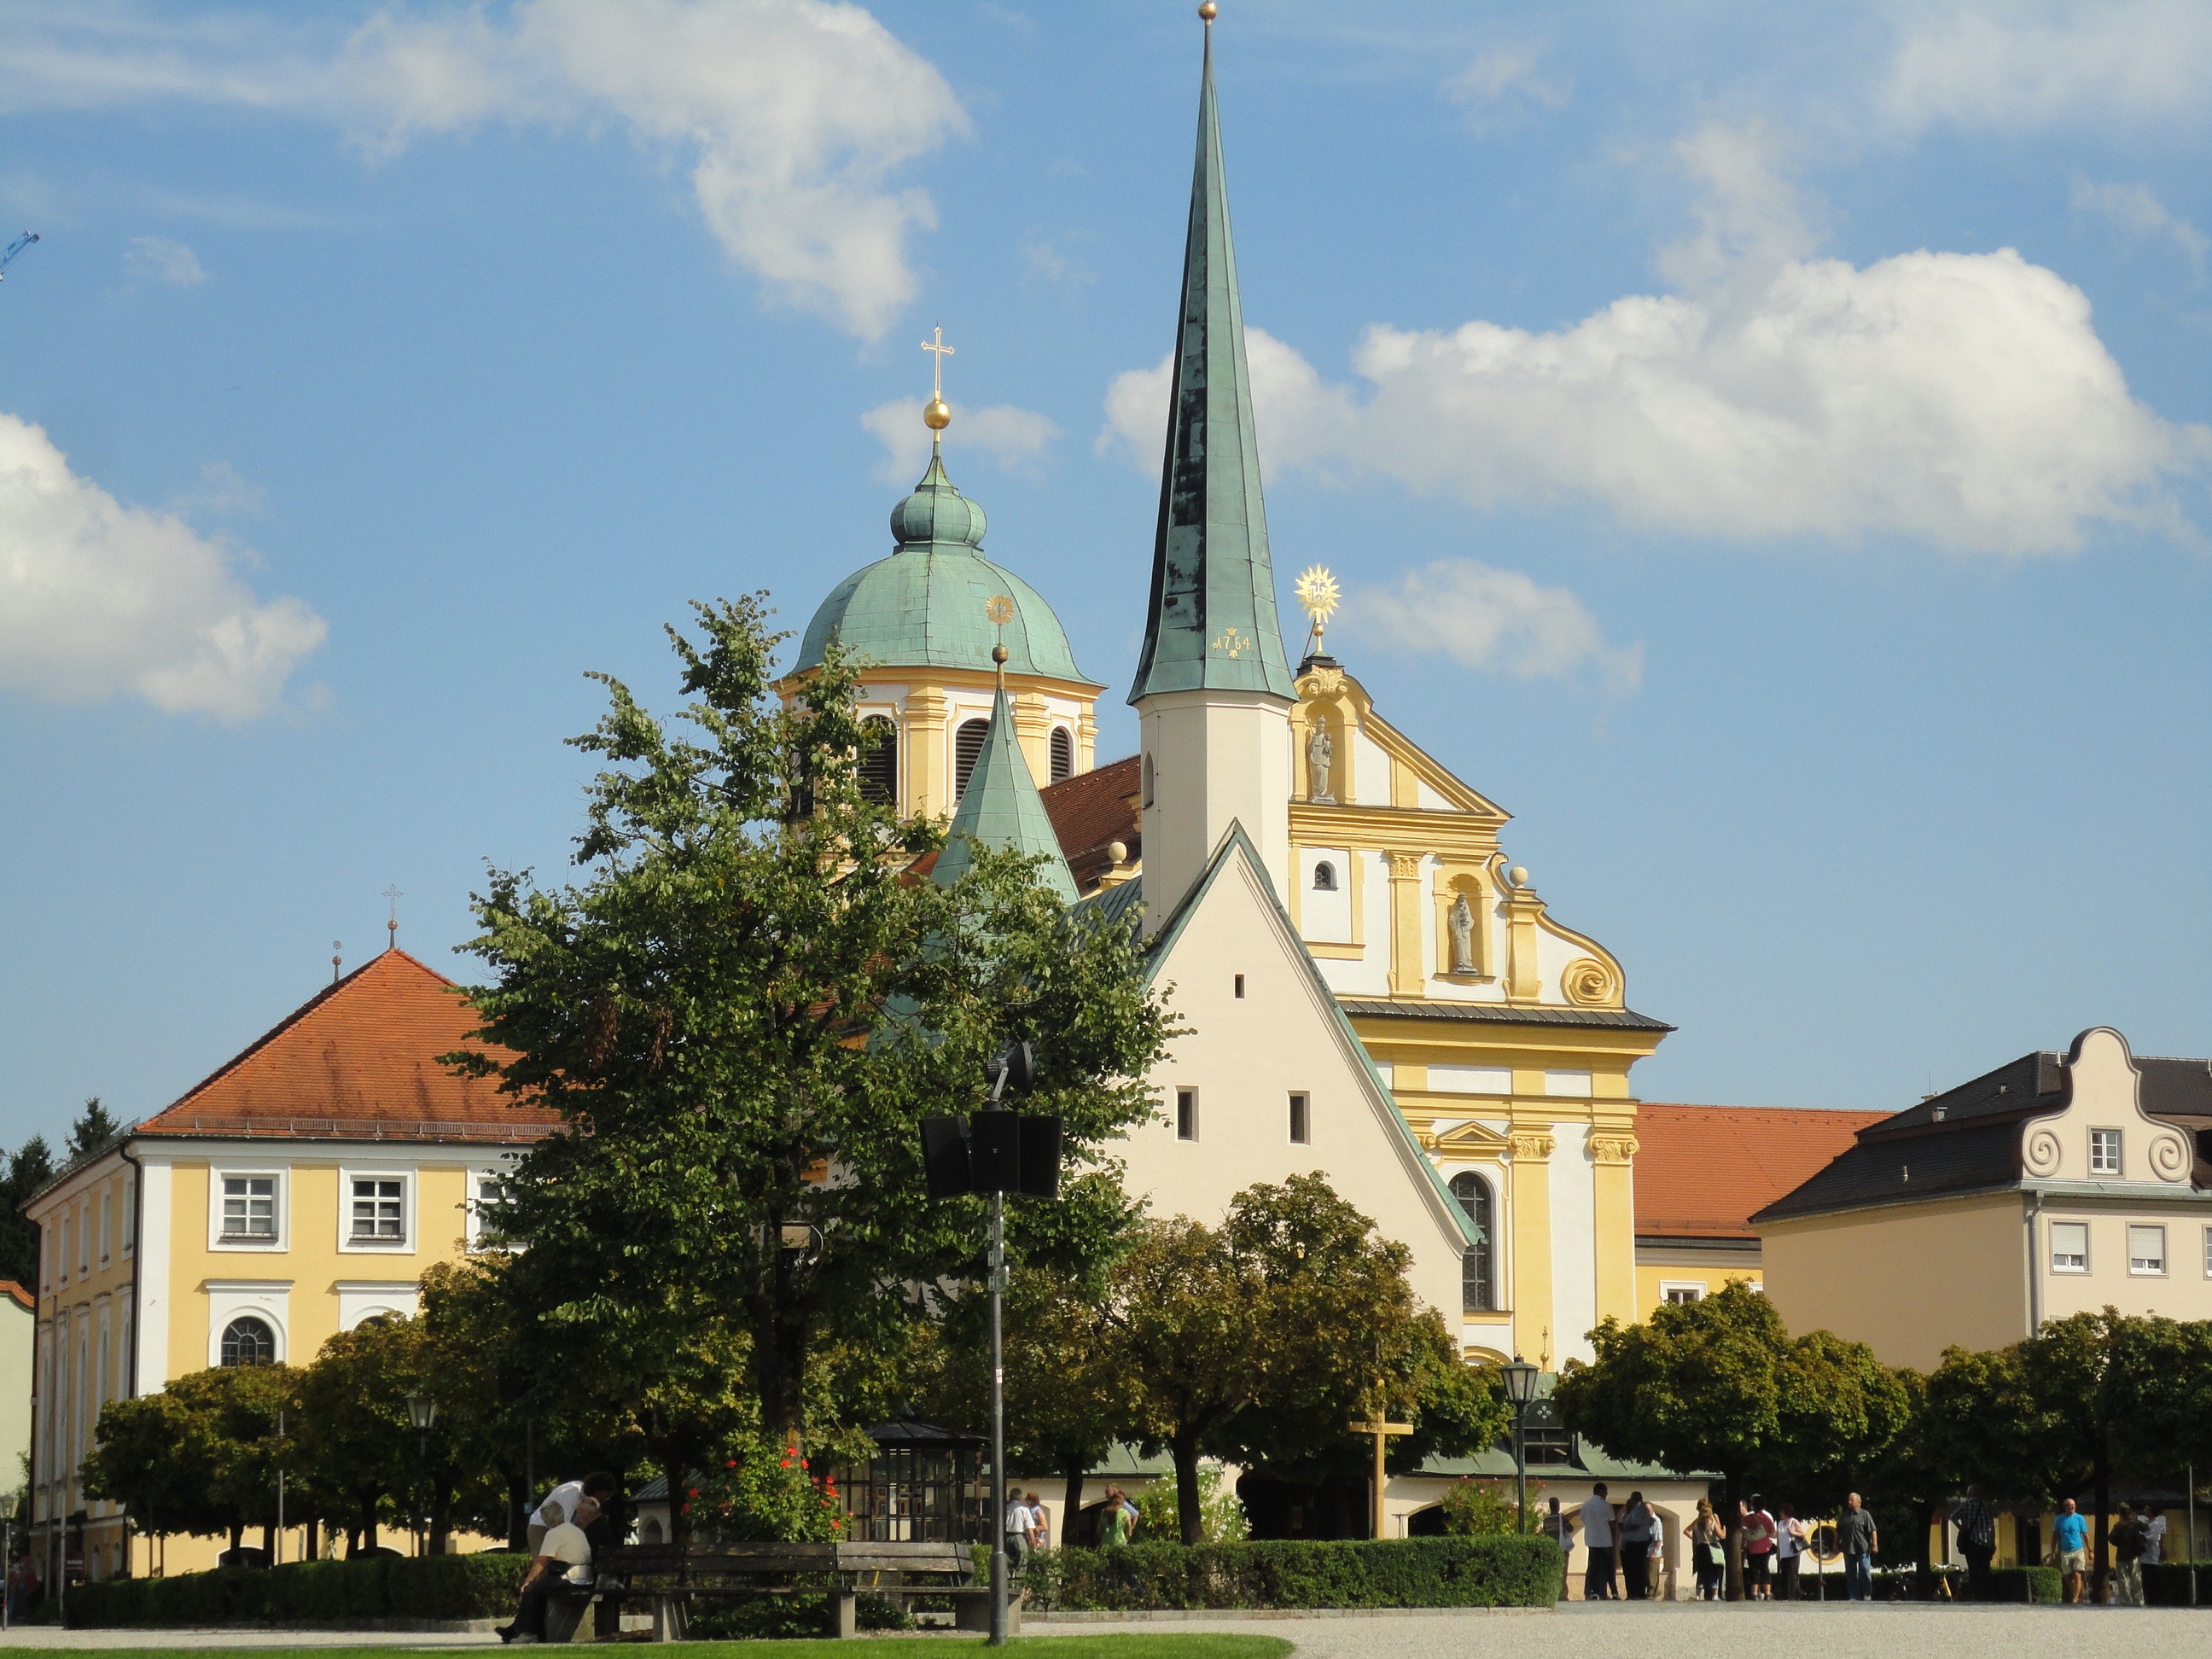
town, building, chateau, city, tower, landmark, church, place of worship, steeple, monastery, town square, bavaria, estate, madonna, upper bavaria, pilgrim, place of pilgrimage, black madonna, human settlement, alt tting, grace chapel, holy mother of god